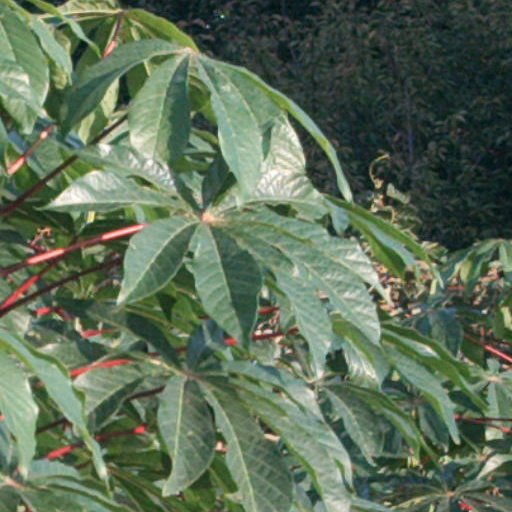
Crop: cassava